Herbard VIII von Auersperg

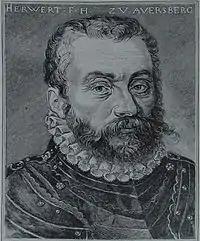

Owing to his bravery and highly successful performance in the battle near Novi Grad (1566) on the Una river he was appointed ""Landeshauptmann"" (lit. "state captain", i.e. governor) of the Duchy of Carniola (1566–75), with his home at Auersperg Castle.